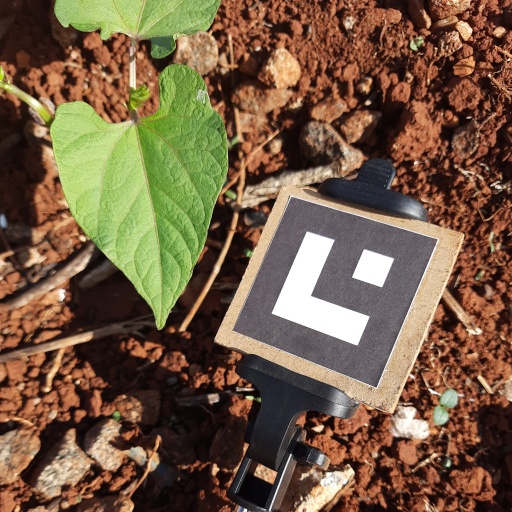
Observations: flat surface, no eating holes, under cloudy sky, under sunlight